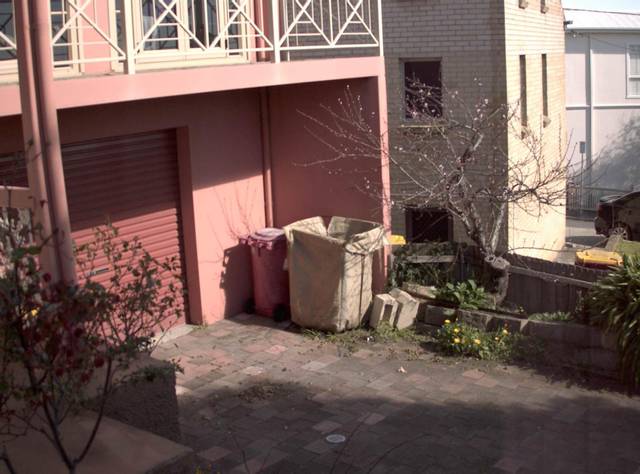
Region: Australia
Coordinates: -41.441, 147.146